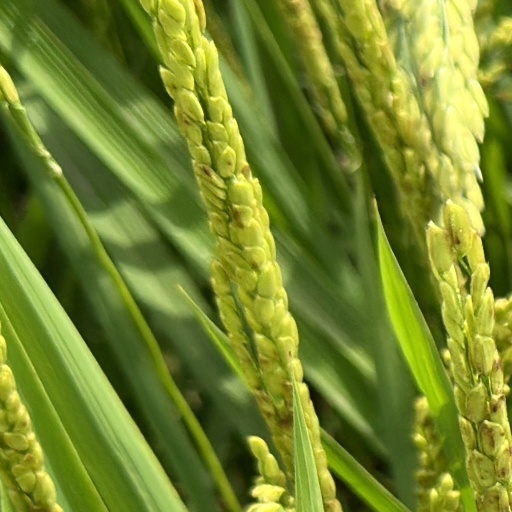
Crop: rice